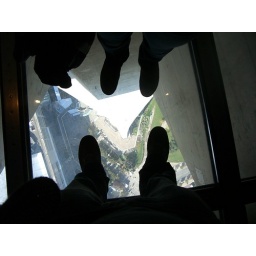
The glass floor in the CN Tower. I suspect they have to clean it quite regularly